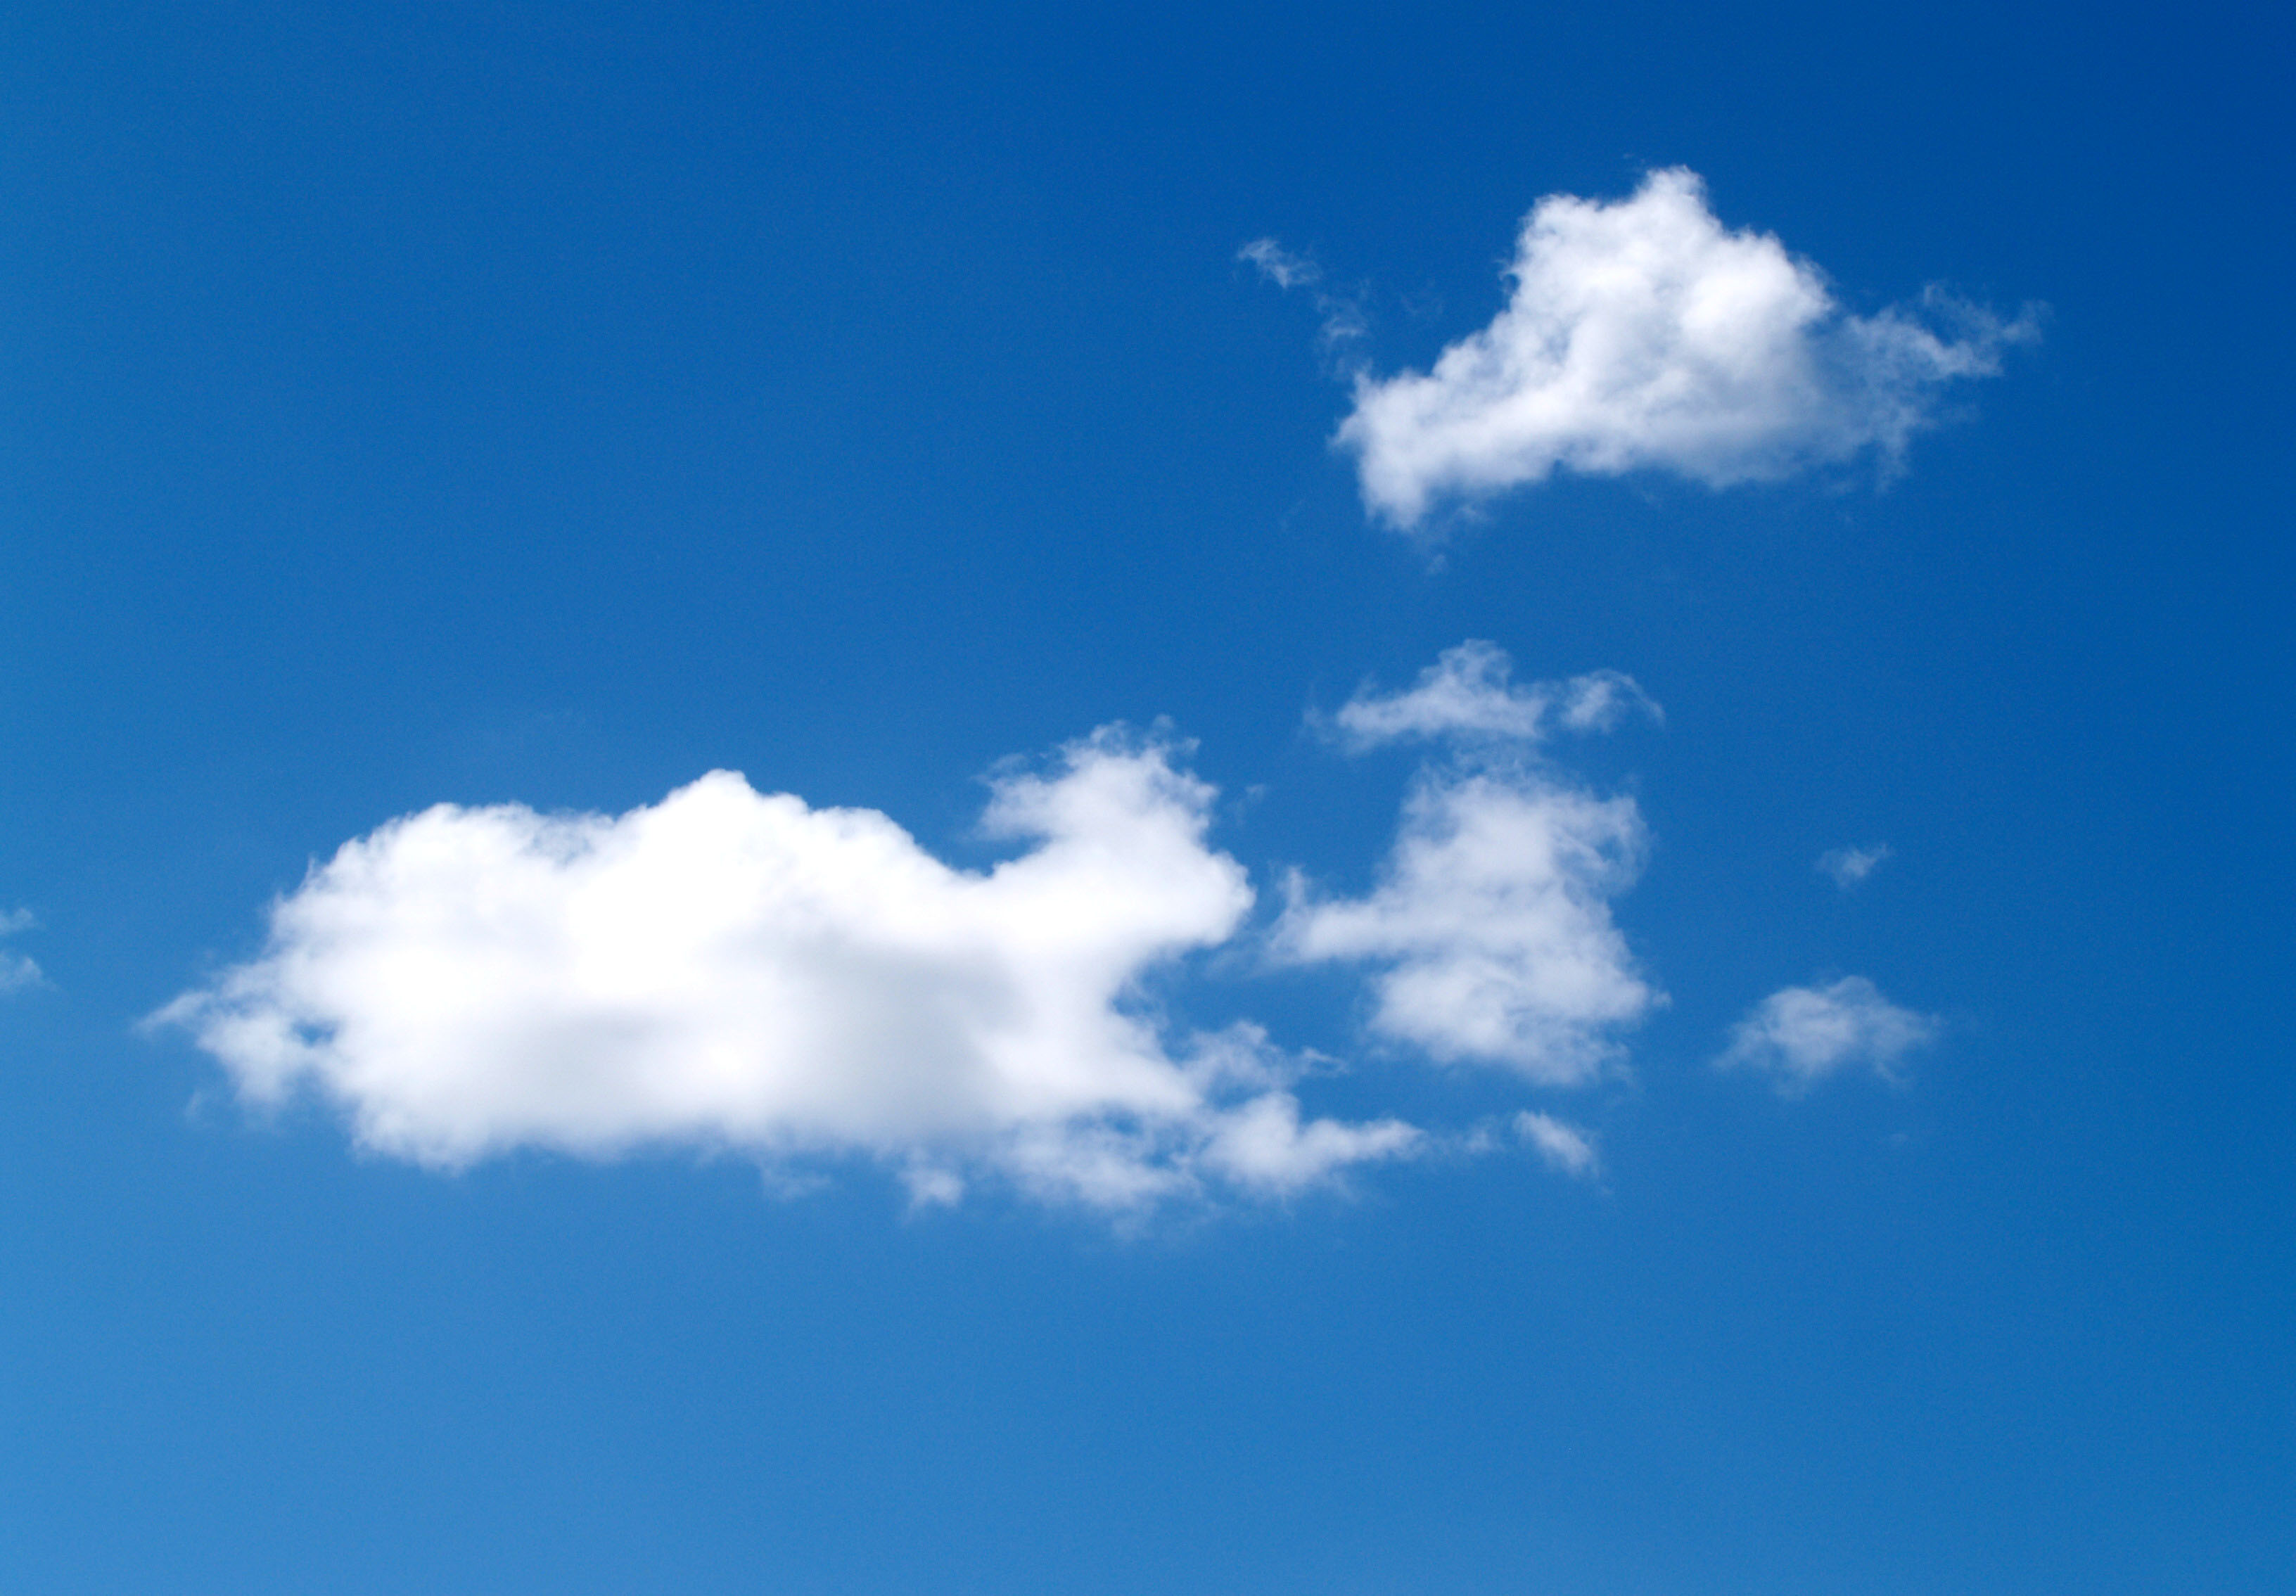
outdoor, horizon, cloud, sky, sunlight, cloudy, atmosphere, daytime, fluffy, cumulus, blue, cloudscape, blue sky, outdoors, clouds, background, daylight, bright, day, cloudiness, meteorological phenomenon, atmosphere of earth